Matthias Gründler

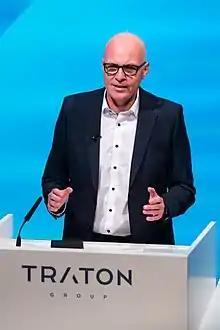
Matthias Gründler at the Annual General Meeting of Traton SE in September 2020

Matthias Gründler (born 16 September 1965, in Stuttgart) is a German businessman. He served as the chief executive officer of Traton SE from June 2020 until October 2021. Previously he was the chief financial officer of the company since May 2018.